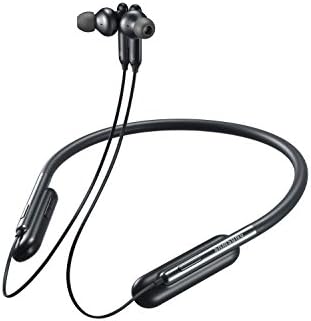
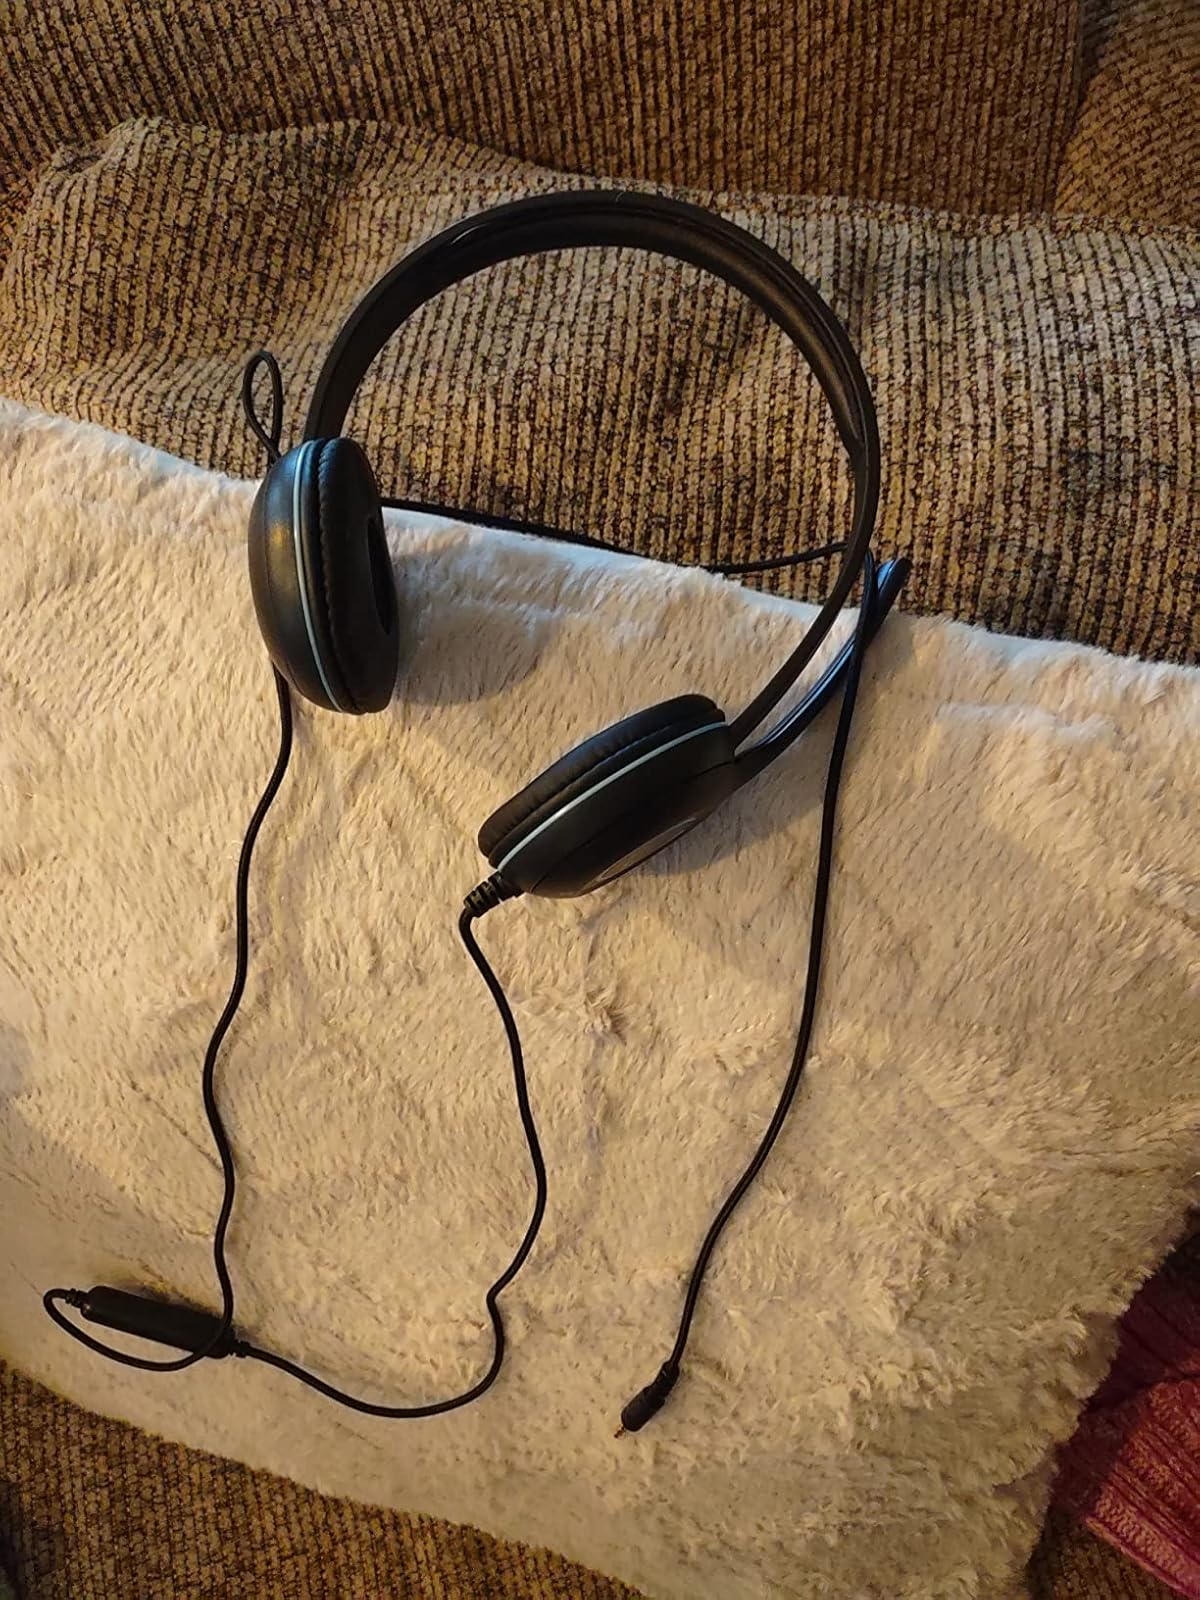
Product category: headphones
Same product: no